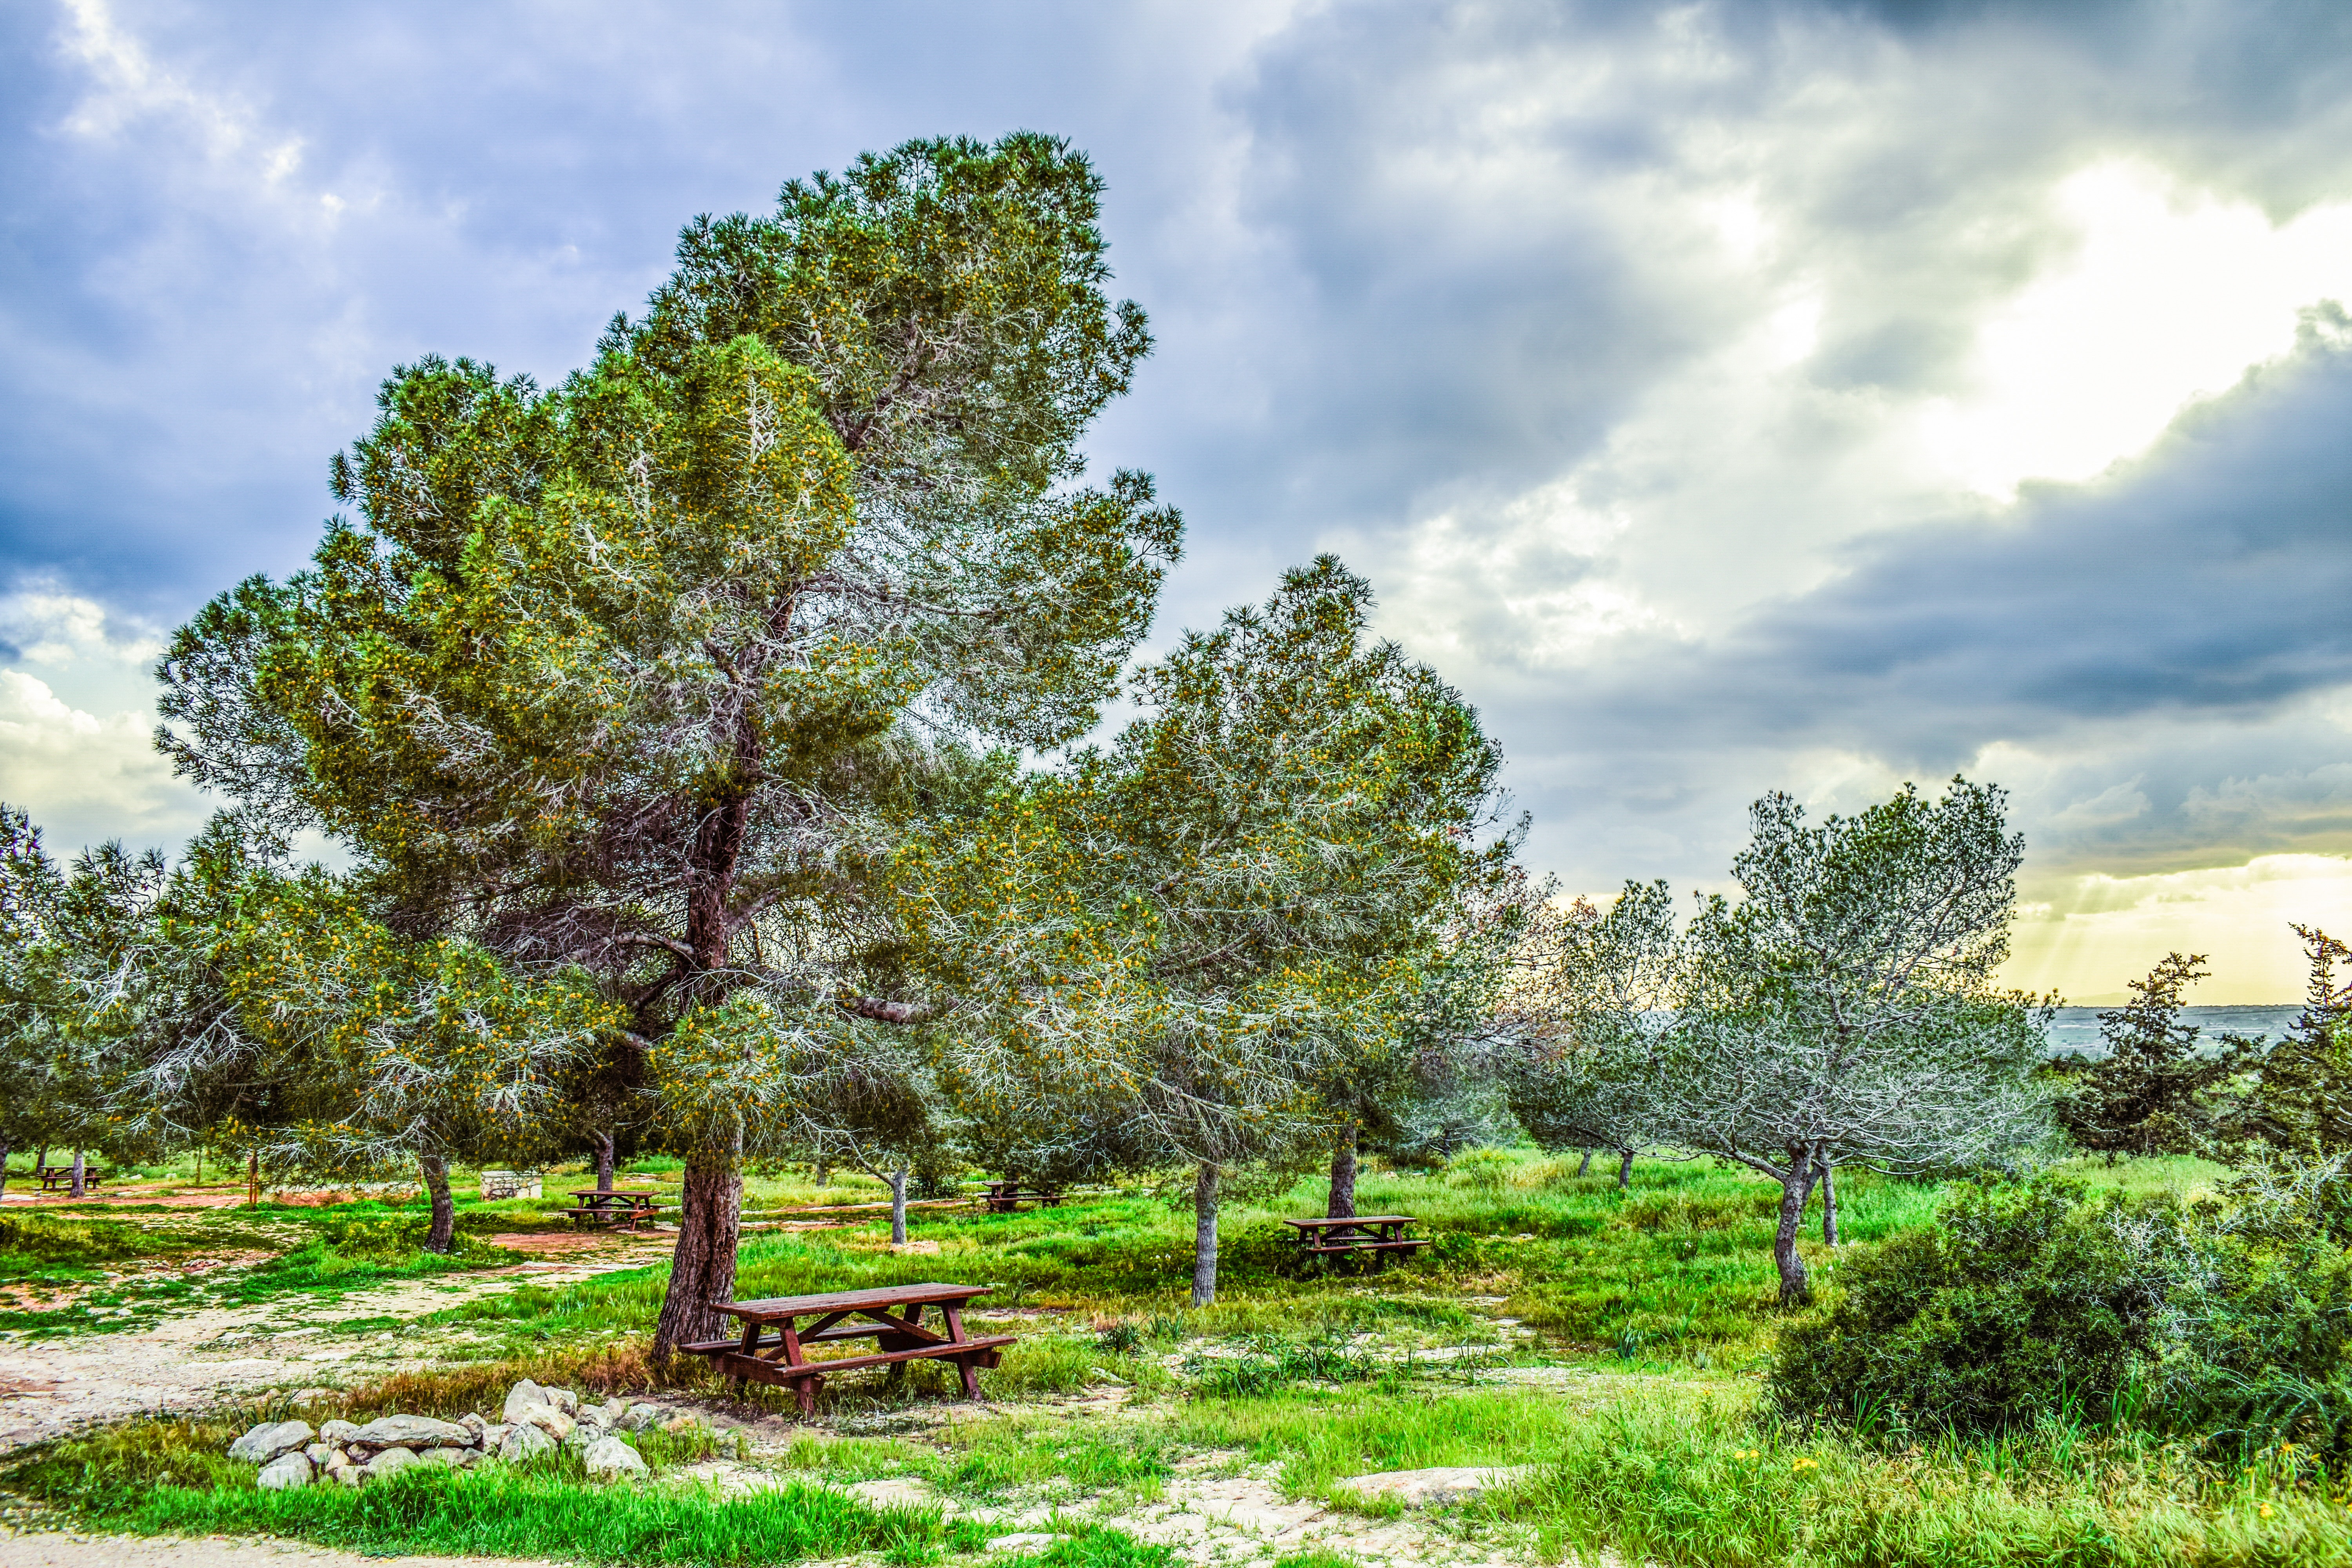
landscape, tree, nature, forest, plant, meadow, countryside, flower, country, green, scenery, botany, garden, trees, vegetation, shrub, plantation, woodland, ecosystem, cyprus, rural area, biome, woody plant, copse, coppice, picnic site